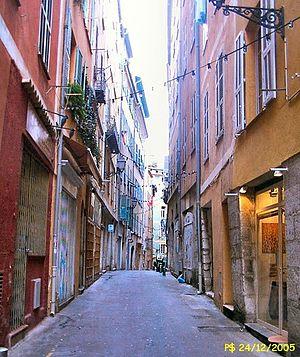
Giudaria, qui signifie, en niçois, la juiverie, est le ghetto où étaient reclus les Juifs de la ville. C'est la rue des Juifs de Nice au Moyen Âge.